River Teme

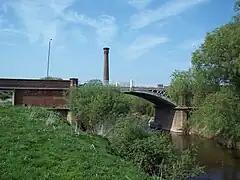
River Teme at Powick Mill and the A449 road bridge

Except for its lowest reaches, there is no substantial evidence that the river was navigable by barges. Claims have been made that traffic on the Teme began in Roman times and "continued in Norman times, when it is known the stone for the mill at Ashford Carbonel was brought from Caen in the 14th century, using water transport all the way". However no unequivocal documentary or archaeological evidence has been adduced in support of this.